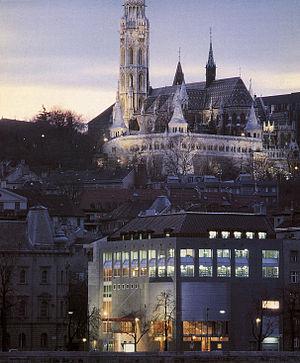
Institut Français de Hongrie à Budapest - 1992 - Georges Maurios
Georges Maurios est un architecte français né en 1934. Il vit et travaille à Paris et en Grèce.